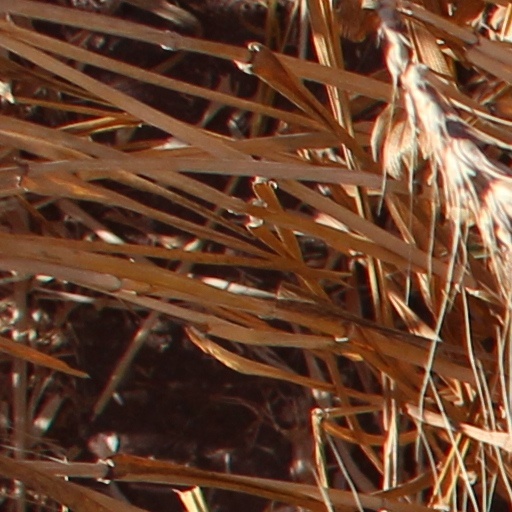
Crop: wheat